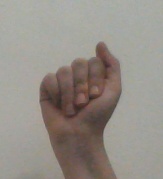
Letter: saad